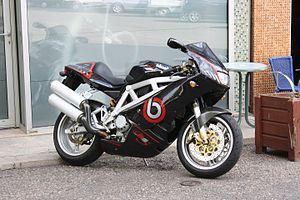
La DB4 est un modèle de motocyclette du constructeur italien Bimota.